Rasbihari Desai

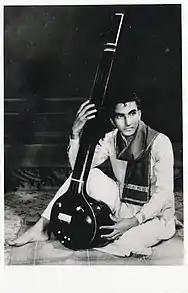
Young Rasbihari Desai

At age 19, Rasbihari became an AIR-approved vocalist in light music, a recognition that eventually reached top-grade status. AIR, and later Doordarshan, regularly invited him to concerts all over India.